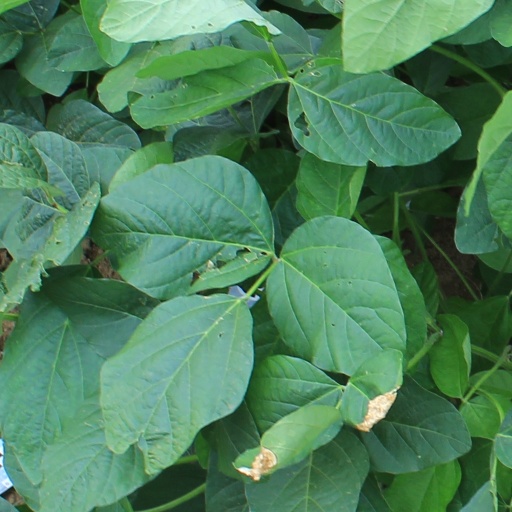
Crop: soybean